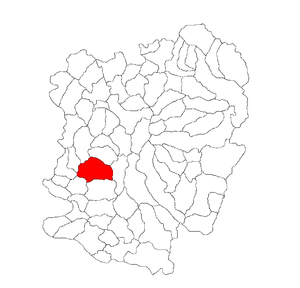
Oravița est une ville du județ de Caraș-Severin, Roumanie.